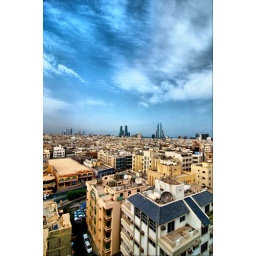
we had a chance to be at the 13th floor of a still under construction building near the exhibitions avenue.